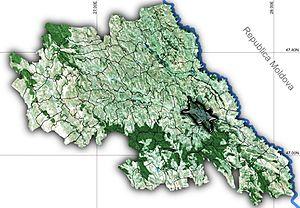
Iași est une ville en Moldavie roumaine, chef-lieu du județ de Iași et 2ᵉ ville du pays après la capitale Bucarest. Iași fut la capitale de la Moldavie entre 1564 et 1859, puis une des deux capitales des Principautés unies de Moldavie et de Valachie entre 1859 et 1862, et enfin capitale de la Roumanie en 1916-1918.